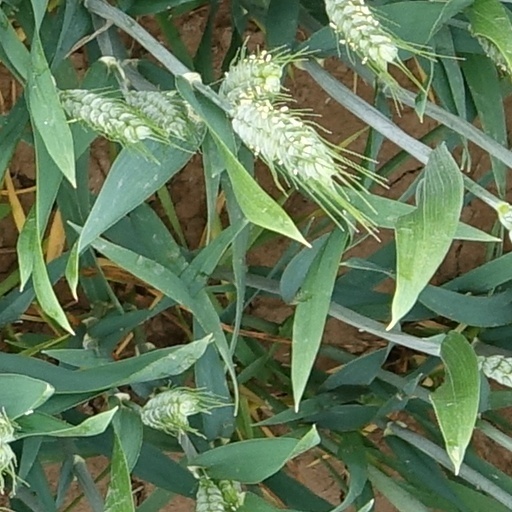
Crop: wheat